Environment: real
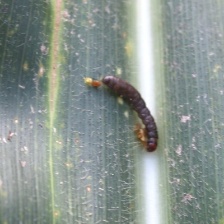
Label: fall_armyworm